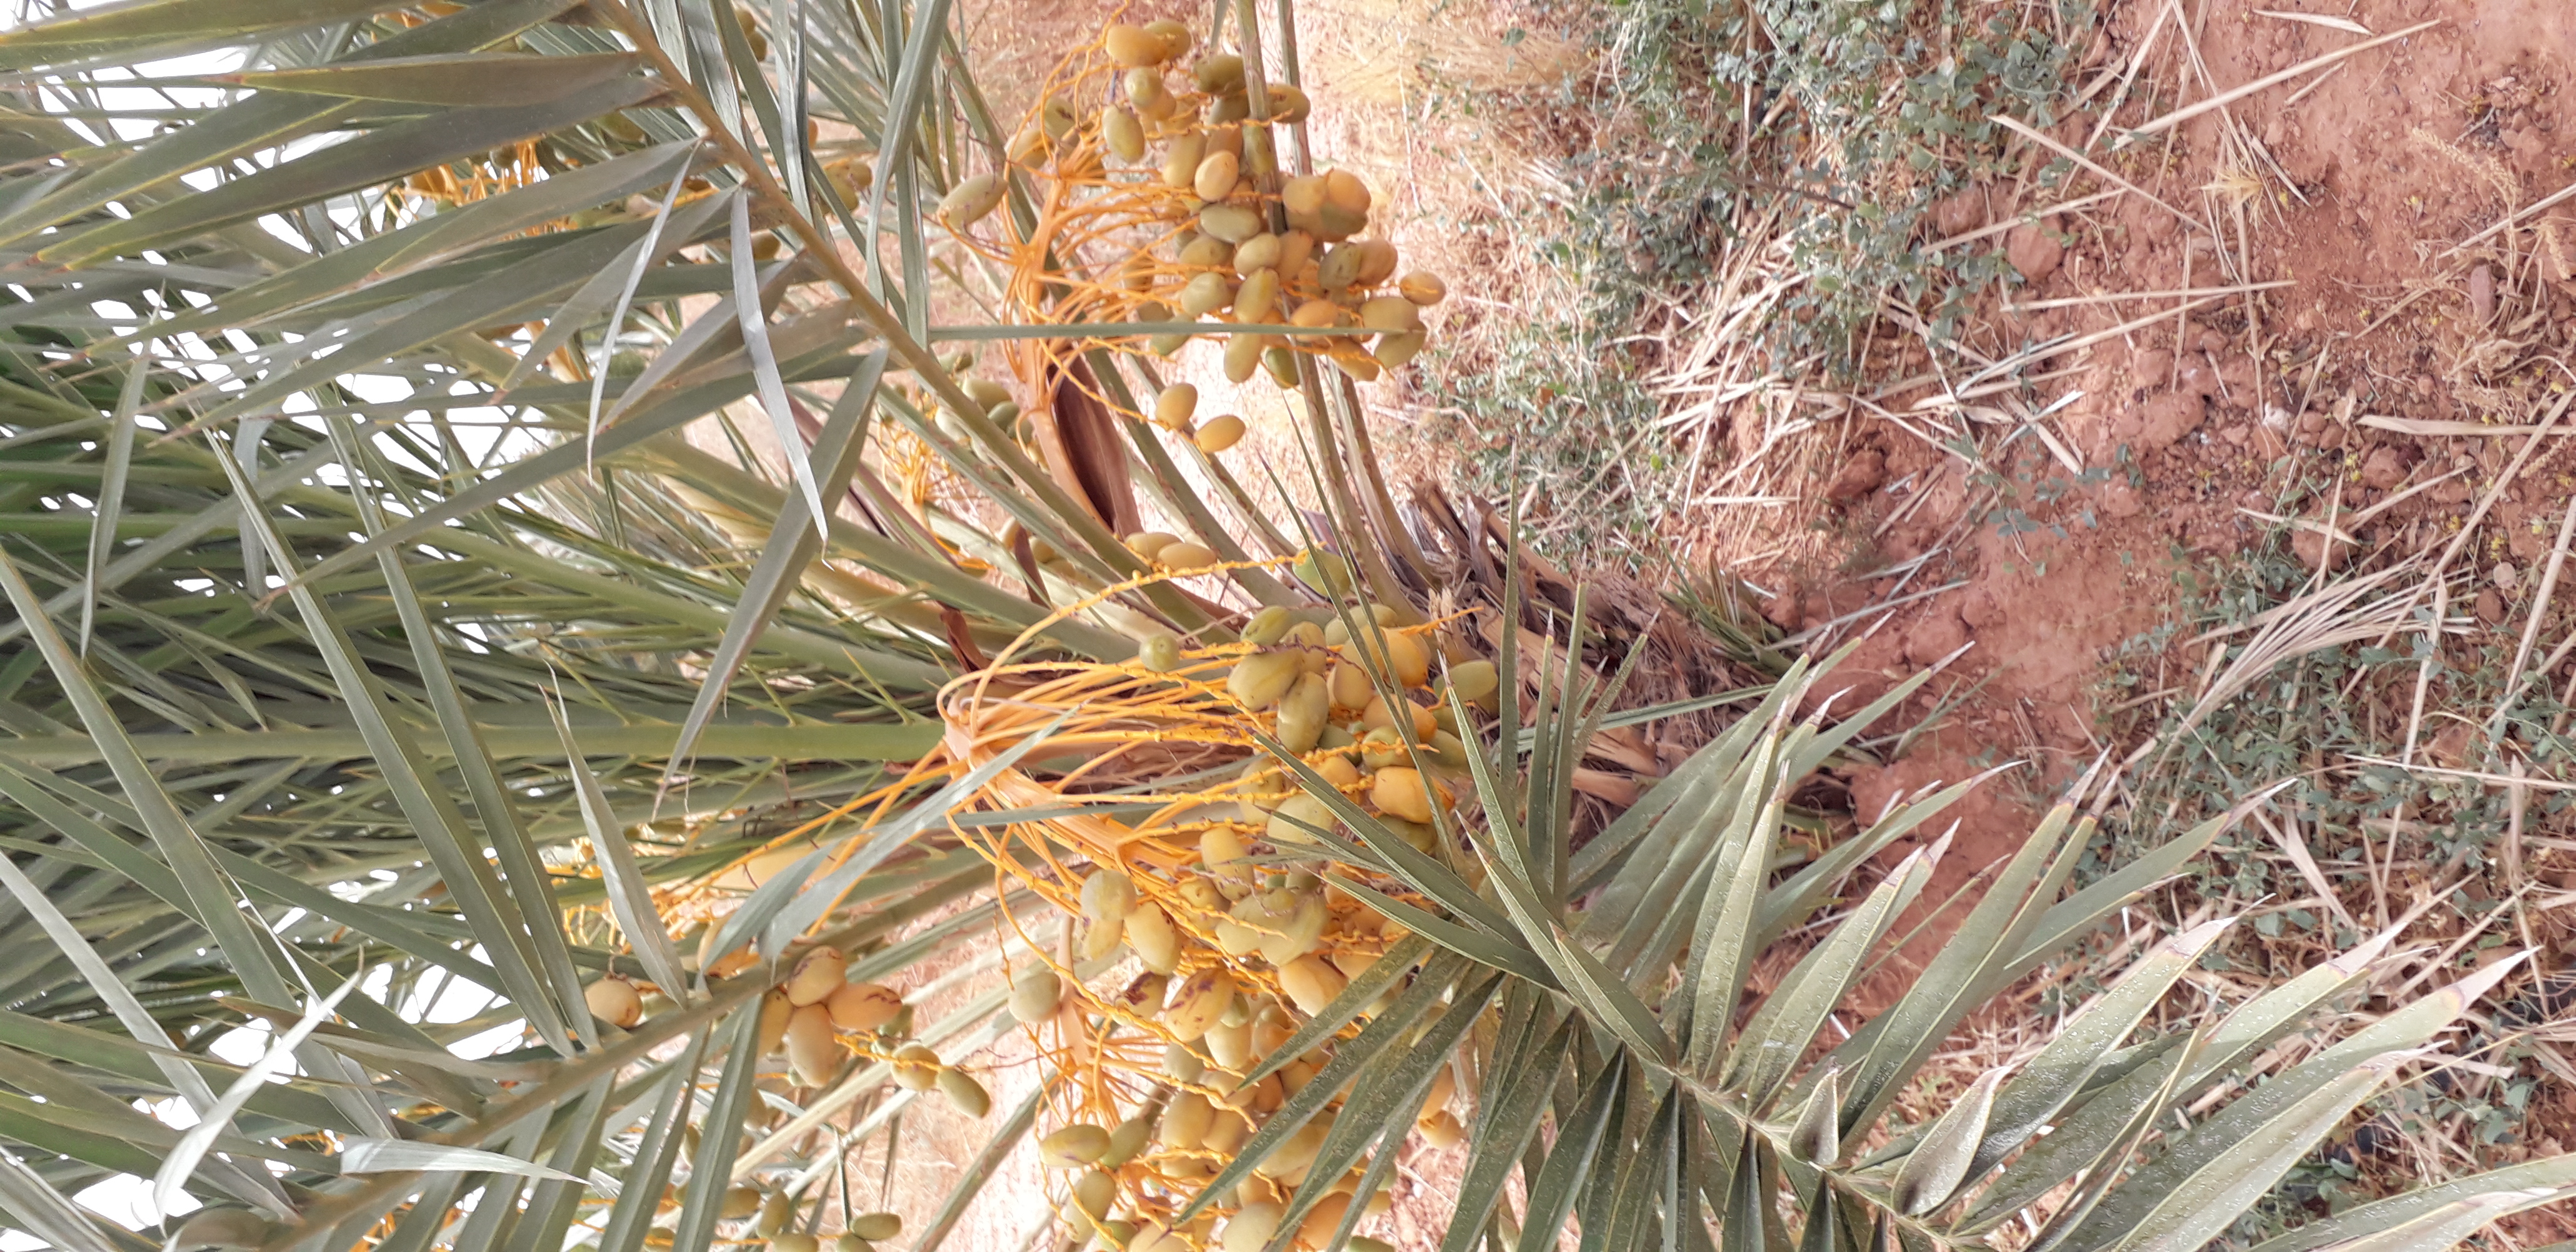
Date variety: Boumajhoul